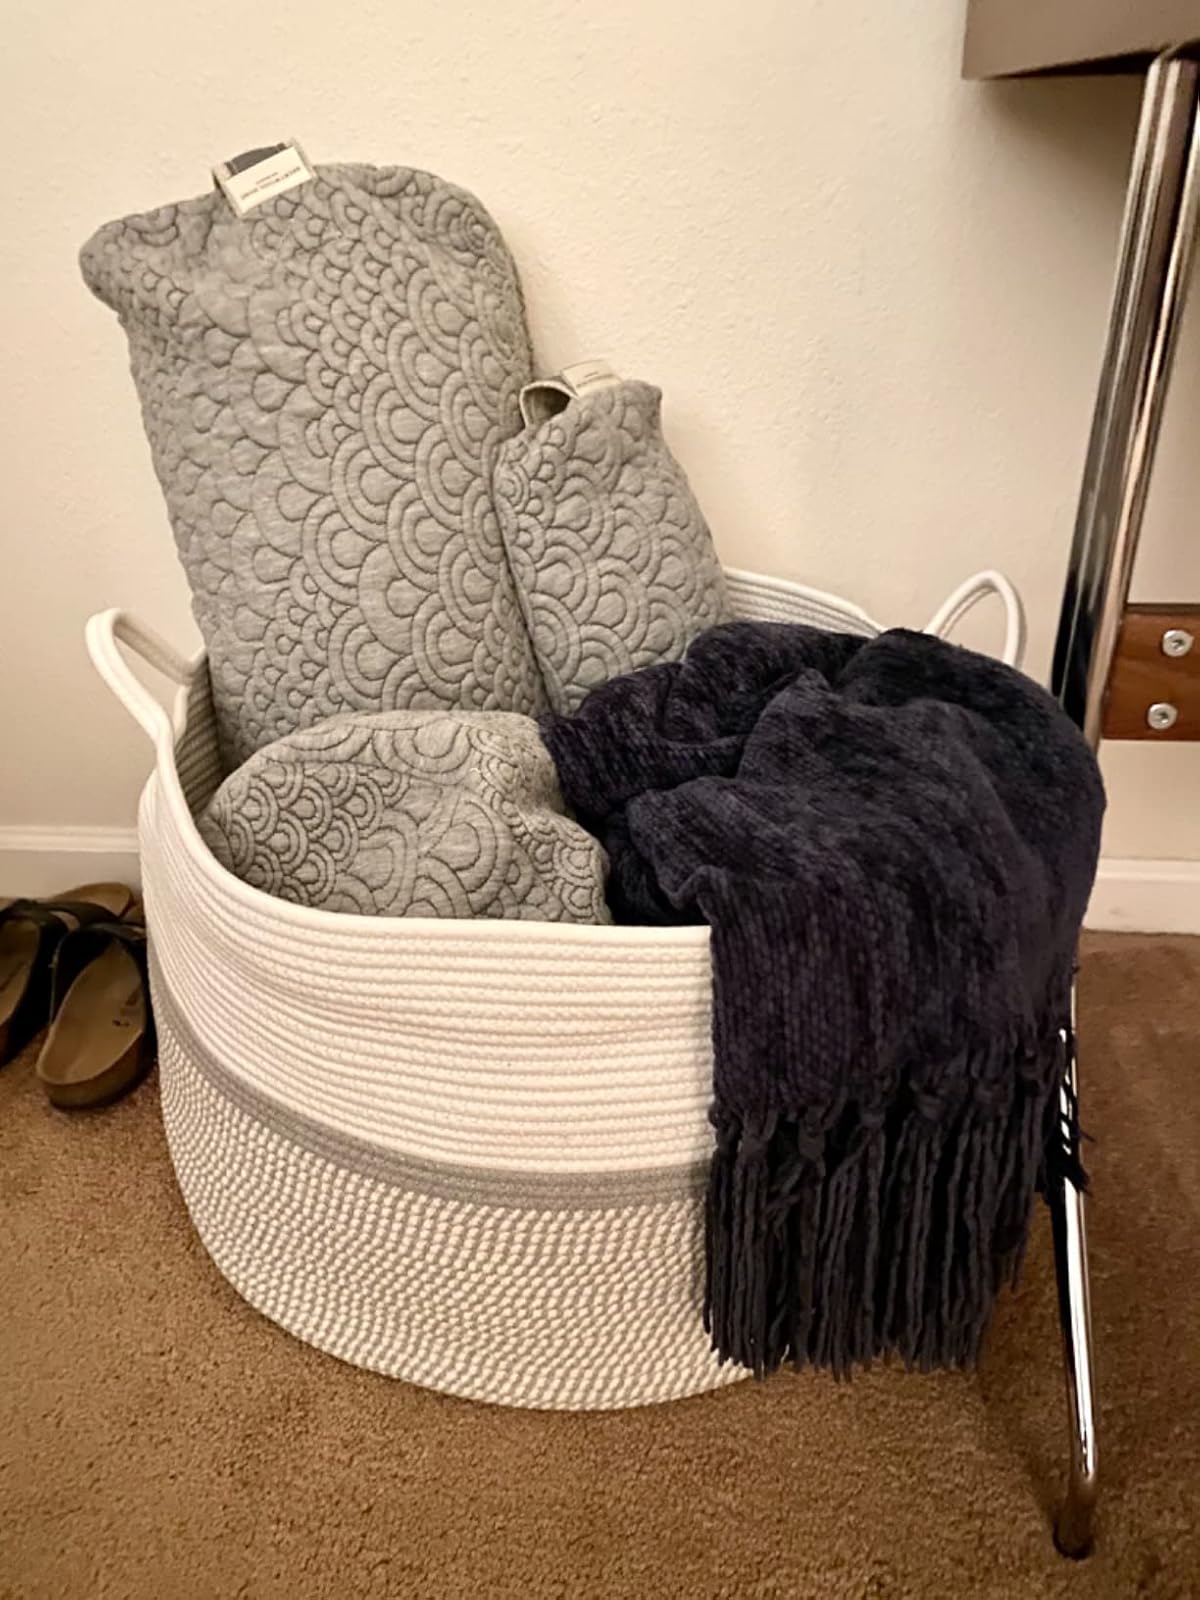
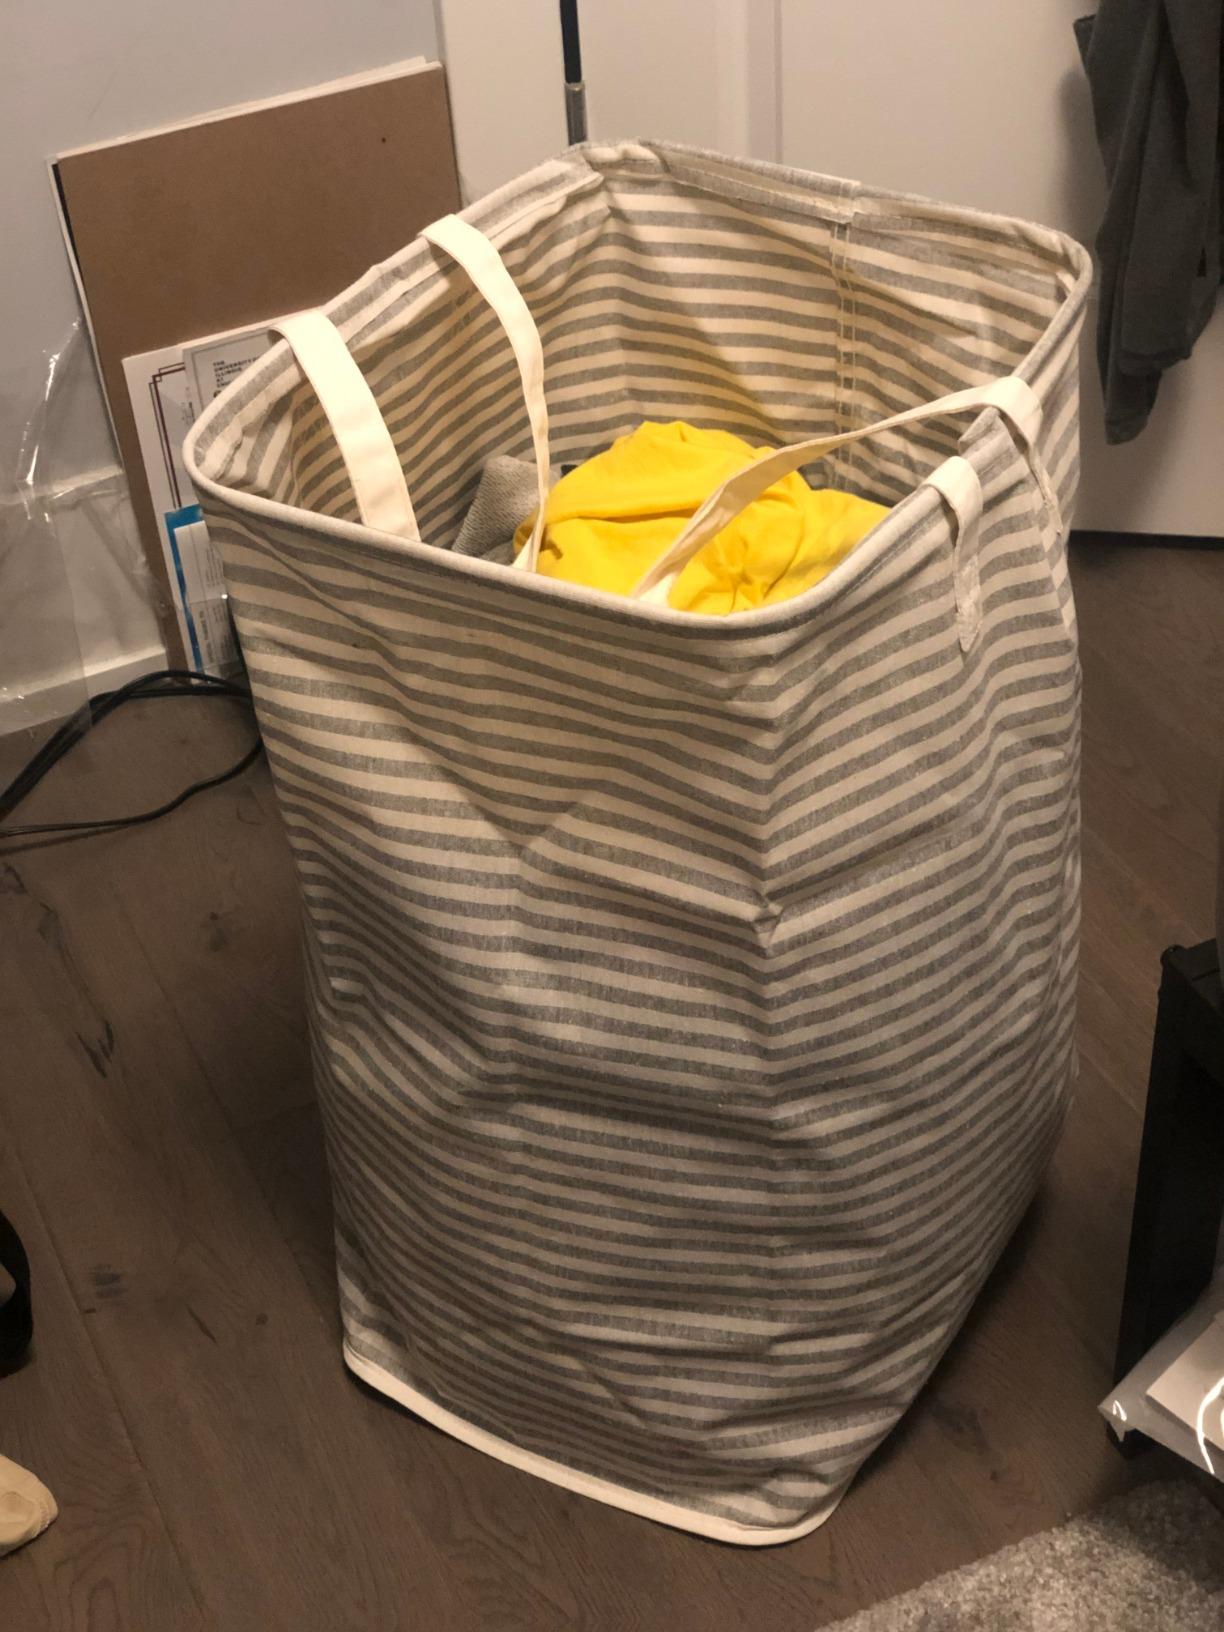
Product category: items_hamper
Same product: no